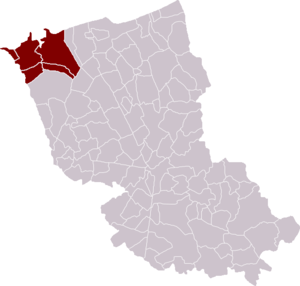
Le canton de Gravelines était une division administrative française, située dans le département du Nord et la région Nord-Pas-de-Calais.